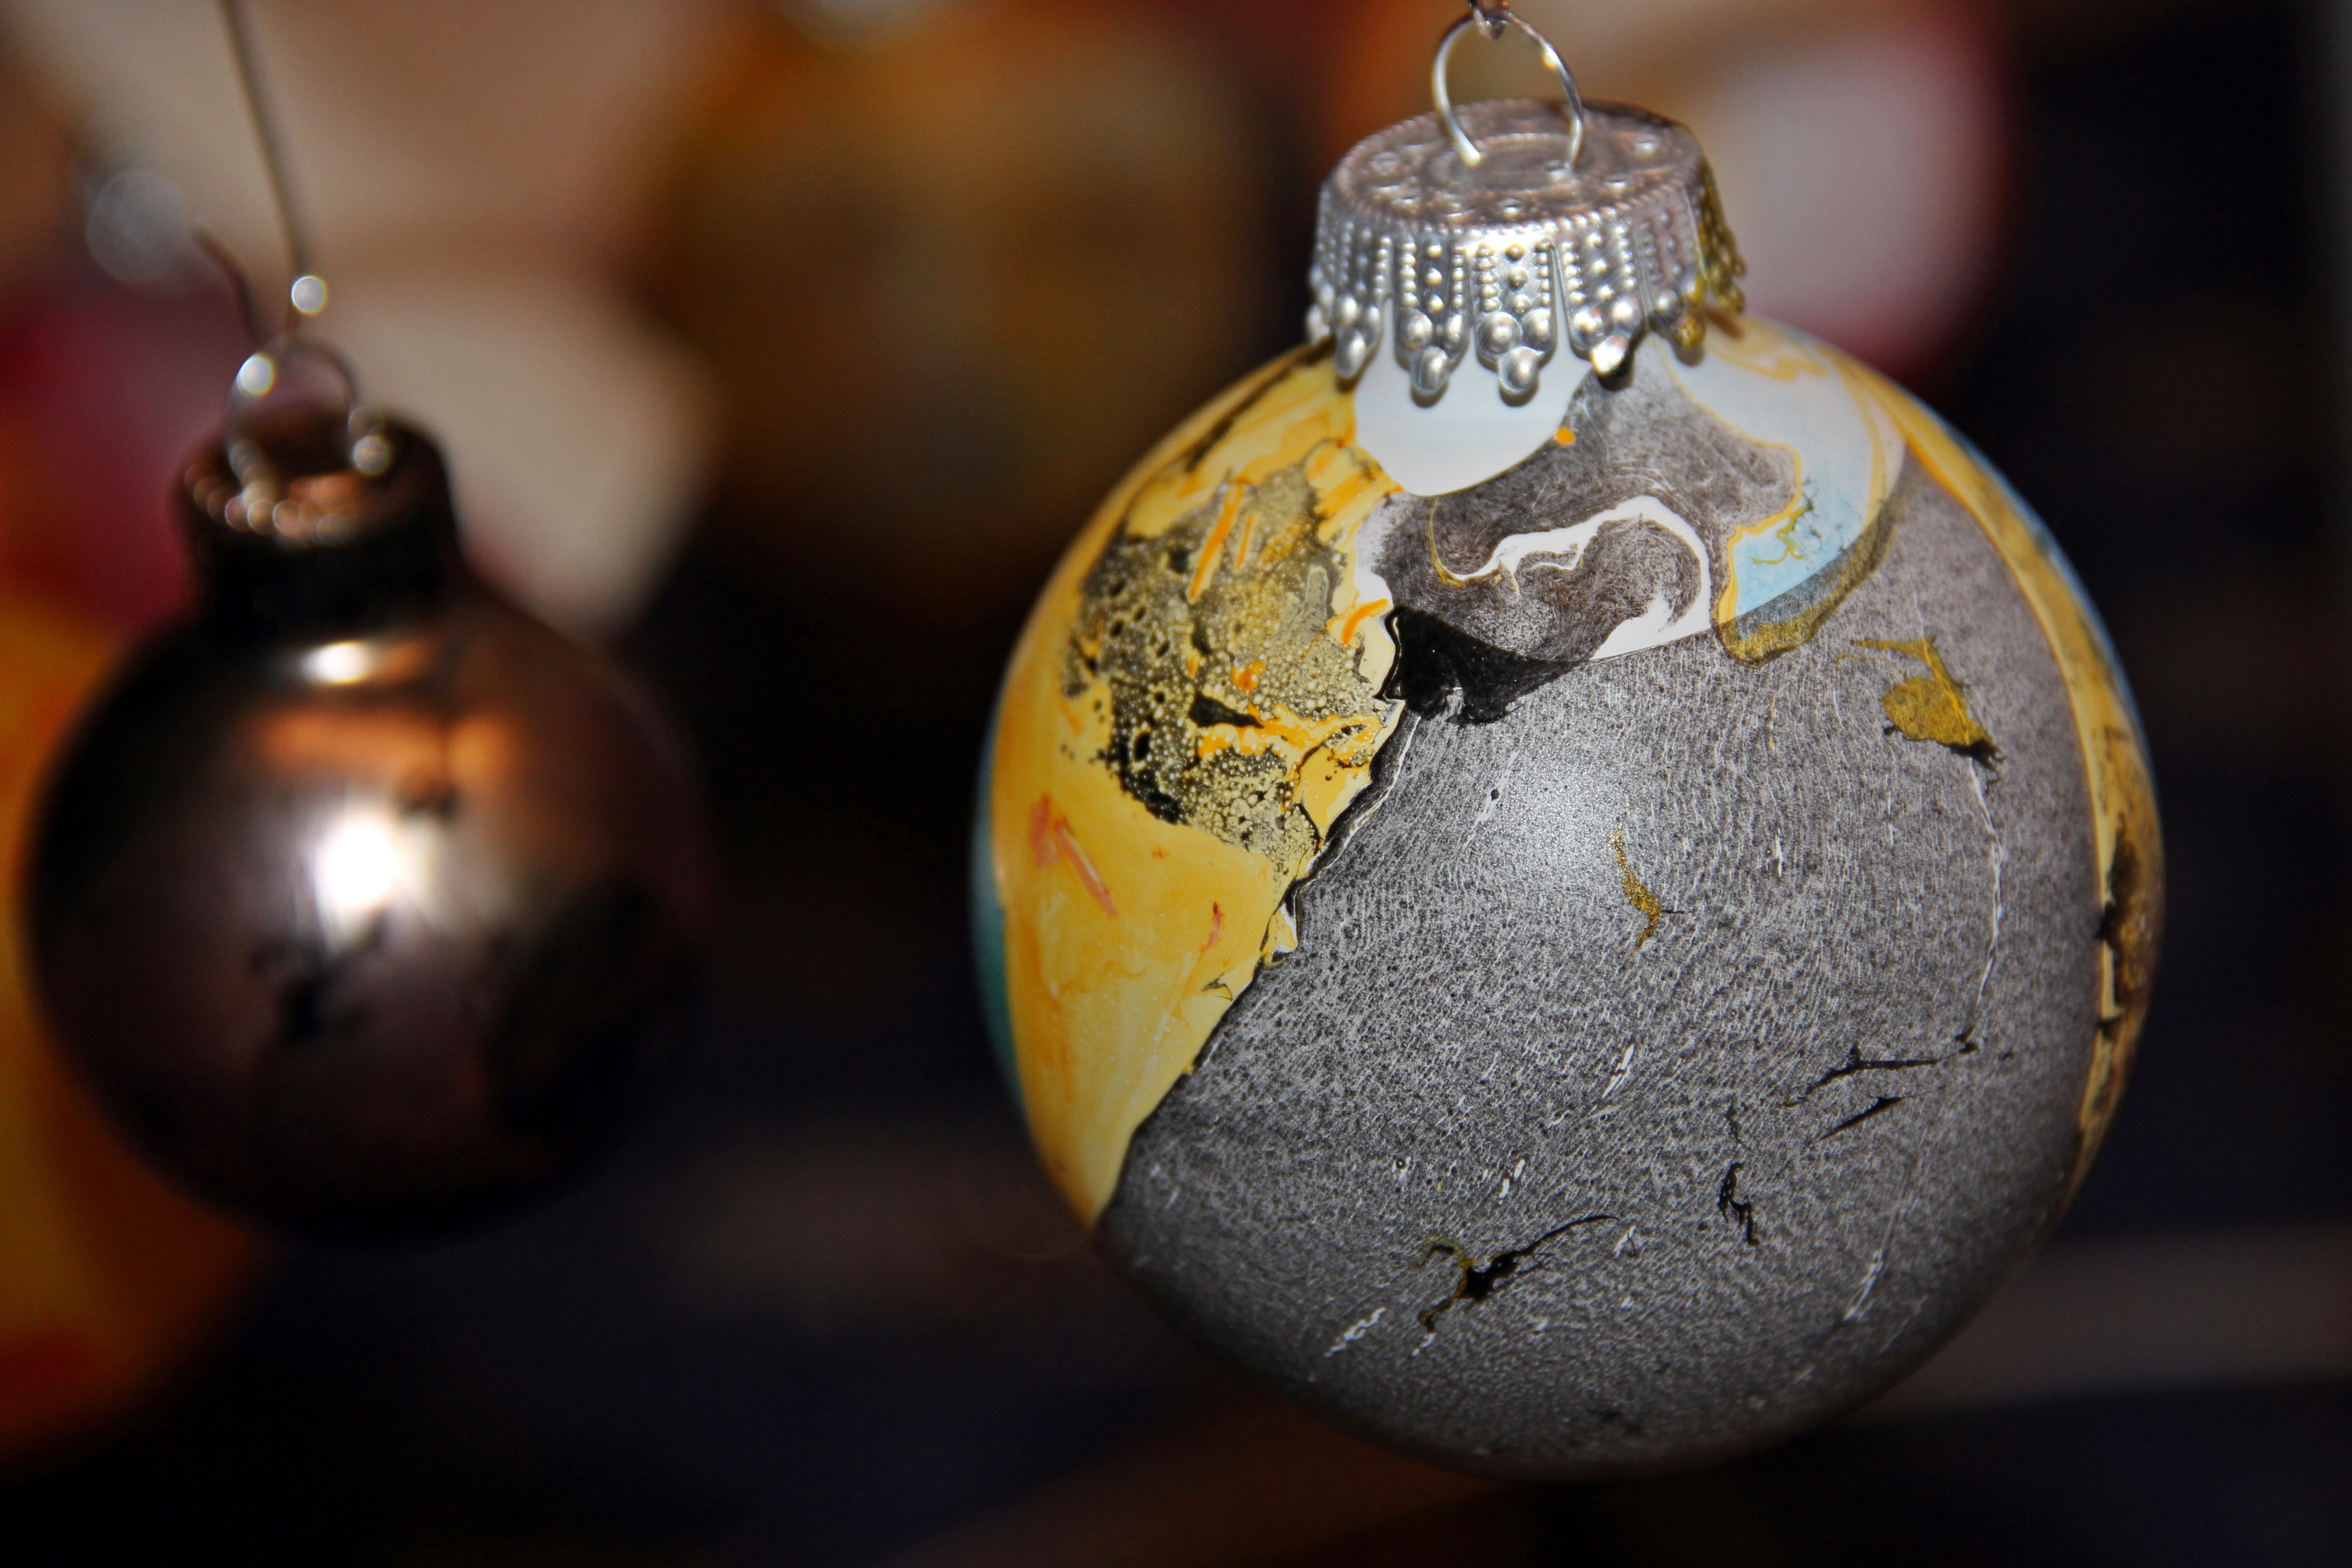
glass, food, produce, yellow, christmas, lighting, christmas ornament, christmas decoration, christmas time, grey, christmas bauble, glass ball, macro photography, christmas decorations, weihnachtsbaumschmuck, christmas ornaments, tree decorations, depend, mottle